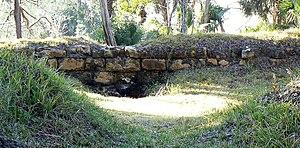
Les National Historic Landmarks de Floride sont les sites historiques d'intérêt national de l'État de Floride au sud-est des États-Unis.